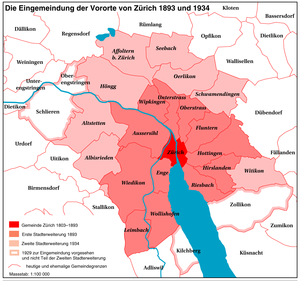
Subdivisions de Zurich. La ville de Zurich, unique commune du district de Zurich, est administrativement subdivisée en douze arrondissements et 34 quartiers.
Zurich